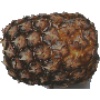
Label: pineapple